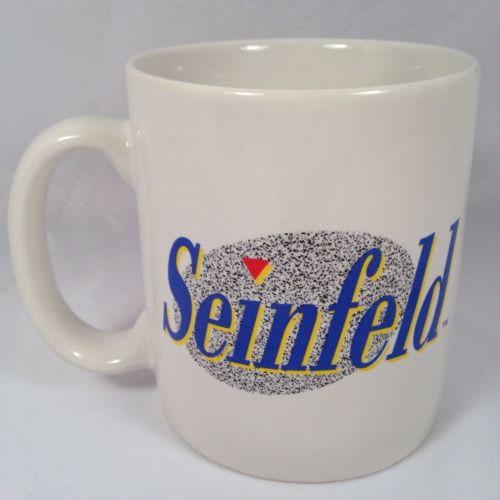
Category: mug